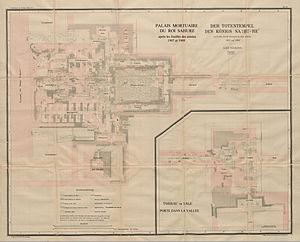
Le monument funéraire du roi Sahuré.
La plomberie est un métier très ancien, dont l'origine remonte à la construction des pyramides en Égypte antique ; attesté par des tuyaux en cuivre vieux de 4 500 ans, c'est un métier qui n'a cessé de s'améliorer et de se développer au cours des siècles et des générations de plombiers qui l'on servi.